Retina

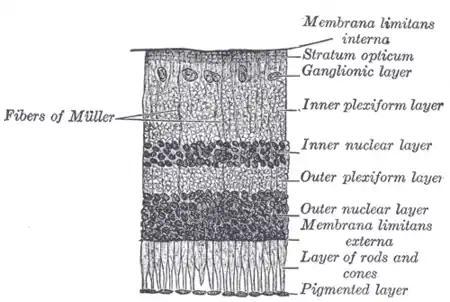
Section of retina

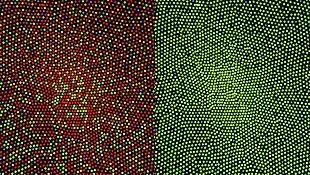
Illustration of the distribution of cone cells in the fovea of an individual with normal colour vision (left), and a colourblind (protanopic) retina. The center of the fovea holds very few blue-sensitive cones.

These layers can be grouped into four main processing stages—photoreception; transmission to bipolar cells; transmission to ganglion cells, which also contain photoreceptors, the photosensitive ganglion cells; and transmission along the optic nerve. At each synaptic stage, horizontal and amacrine cells also are laterally connected.